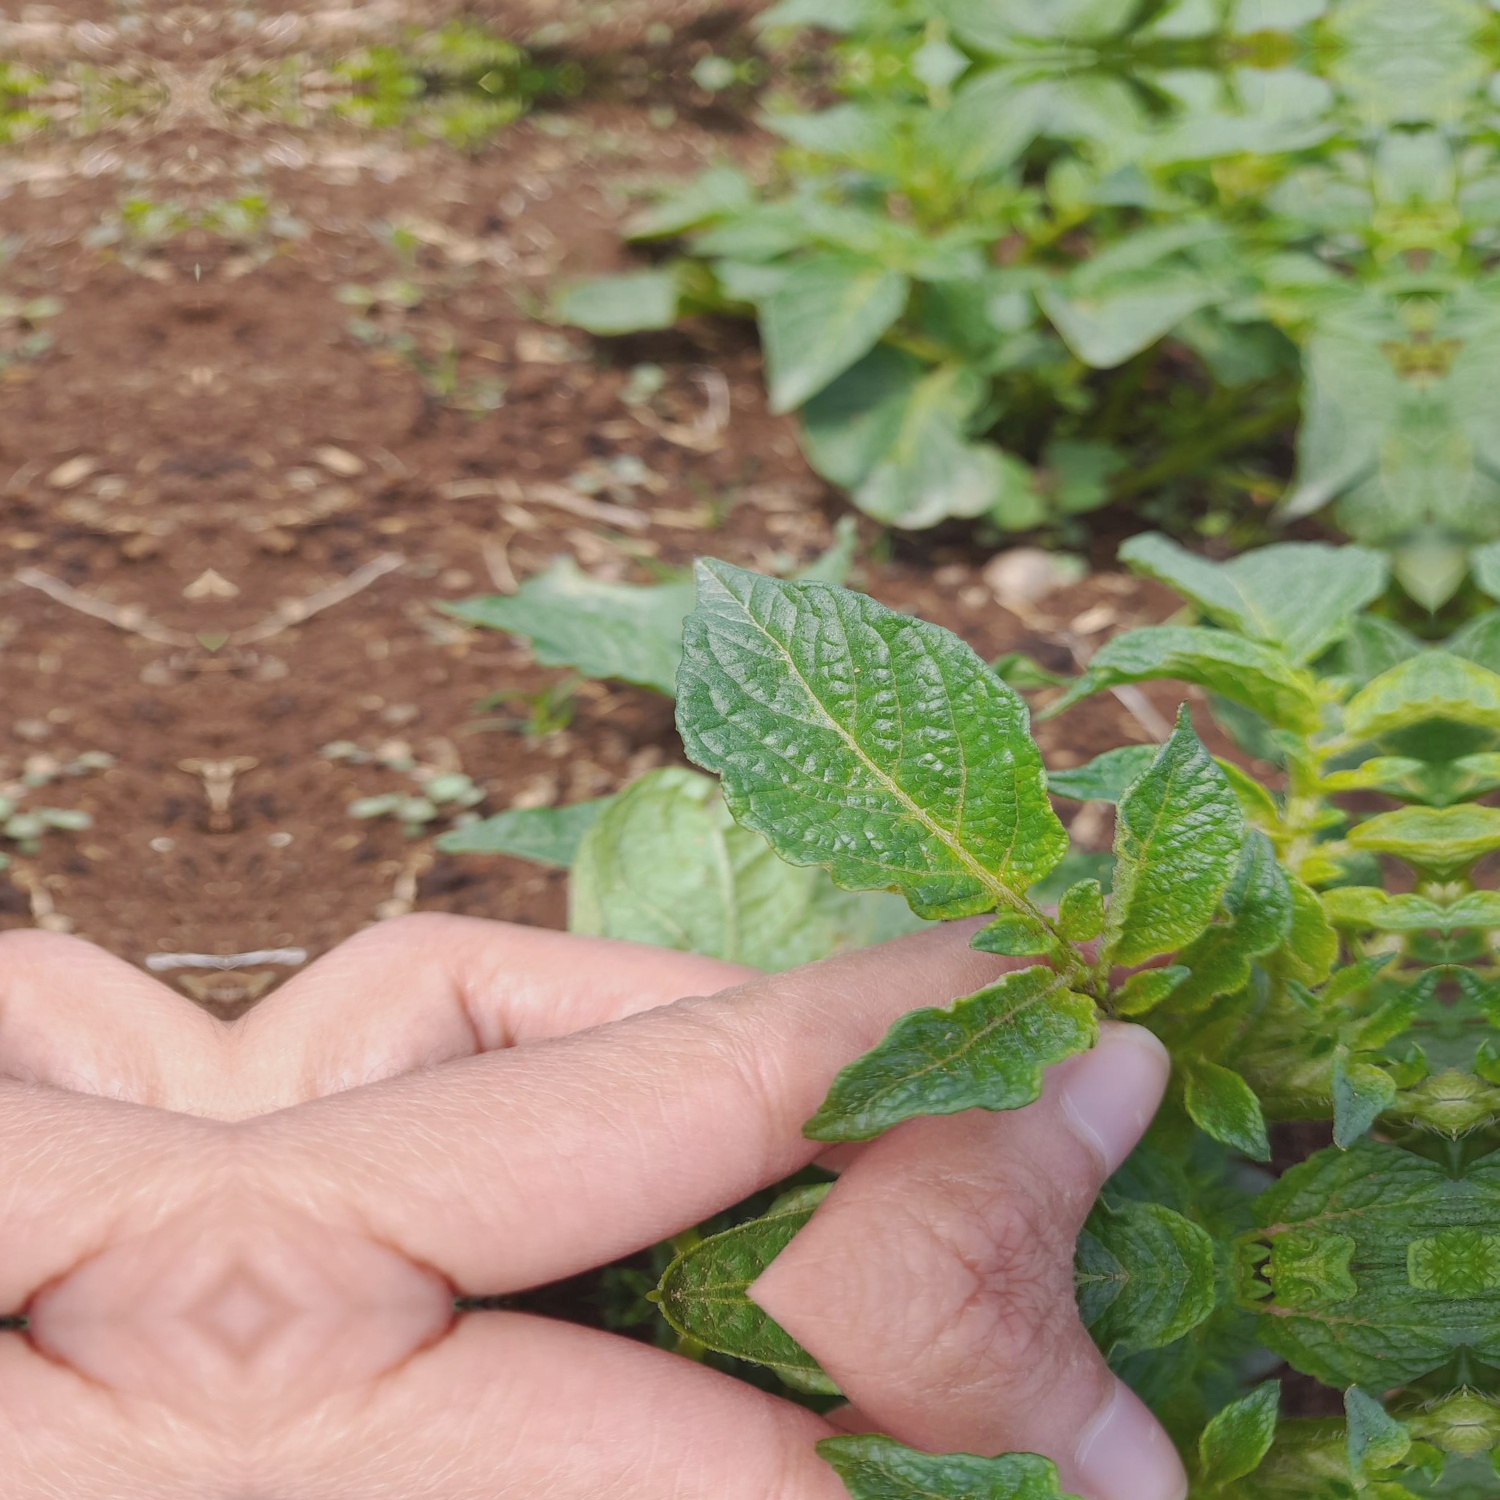
Etiqueta: Virus